Colmenar de Oreja

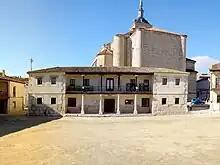
Colmenar de Oreja Main Square; behind, Santa María la Mayor parish Church

The name Colmenar de Oreja, comes from the Latin name “Apis Aureliae”. The Aureliae Fort (later Castle of Oreja) might have been named after the Roman consul Aurelio. Around the fort several villages emerged, one of them, dedicated to apiculture, was Apis Aureliae (latin name for Apiary of Aurelio), later in Spanish, Colmenar de Oreja.